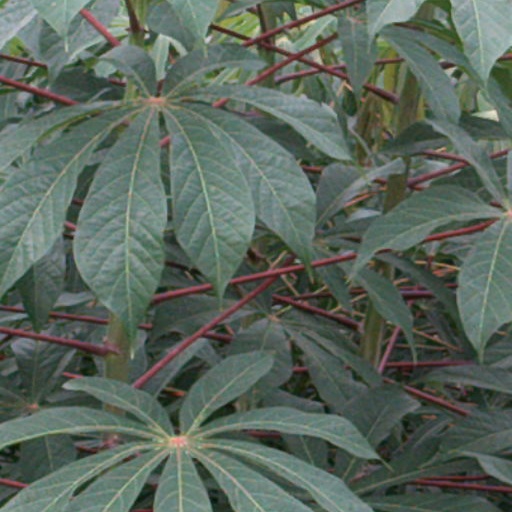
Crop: cassava